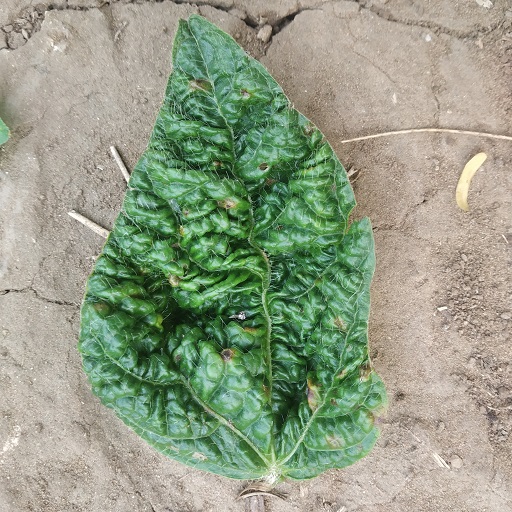
Label: Leaf Crinckle